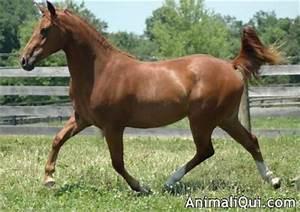
horse